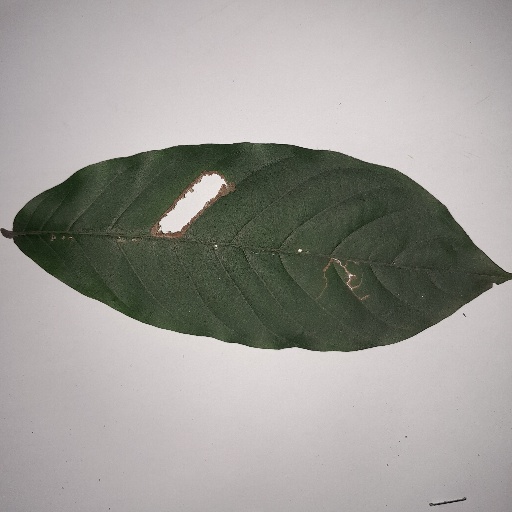
Species: HariTaki
Leaf condition: Bacterial Spot